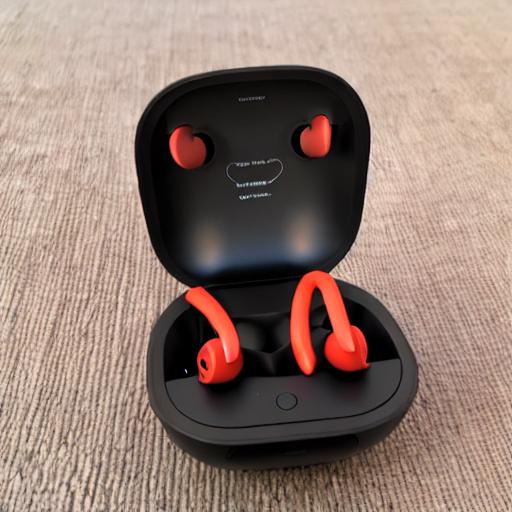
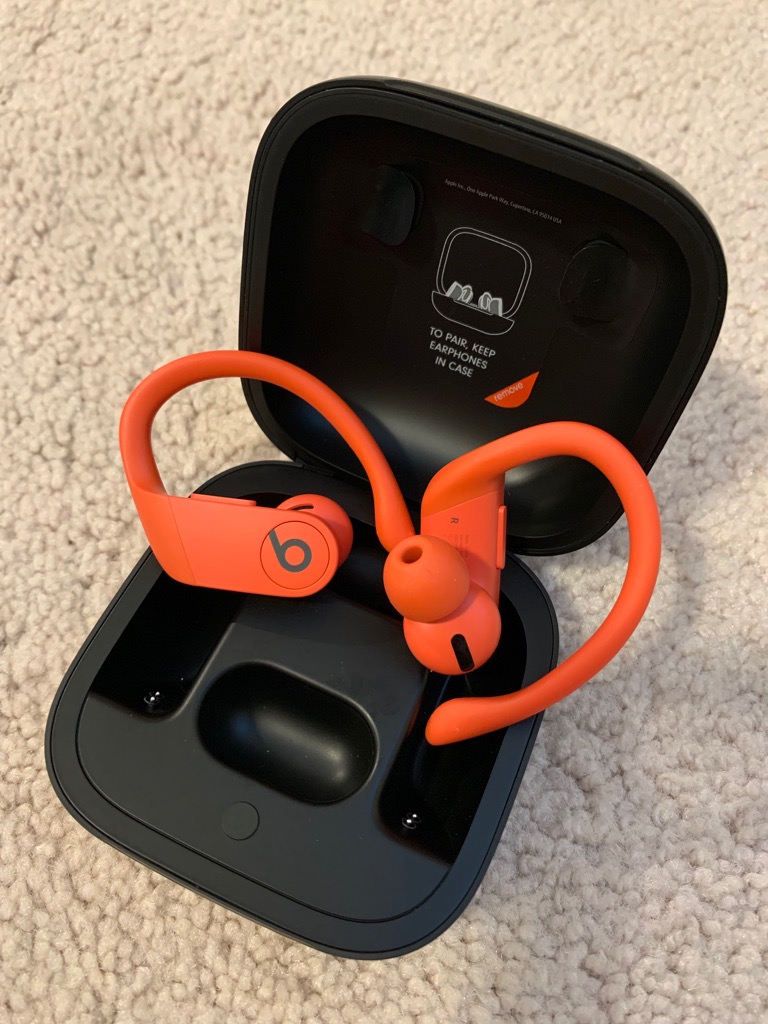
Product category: earbuds
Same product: no